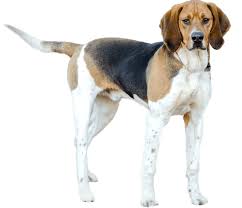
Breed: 216-n000063-Walker_hound